Alice Paul

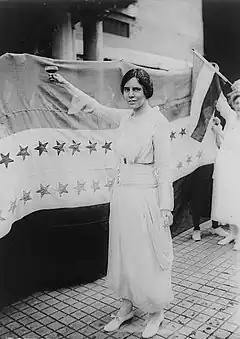
Paul toasting (with grape juice) passage of the Nineteenth Amendment on August 26, 1920

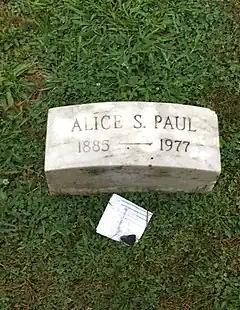
Paul's grave site in Cinnaminson, New Jersey

One of Paul's first big projects was initiating and organizing the 1913 Woman Suffrage Procession in Washington, D.C., the day before President Wilson's inauguration. Paul was determined to pressure Wilson because the office of the President would be able to influence Congress the most. She assigned volunteers to contact suffragists nationwide and recruit supporters to march in the parade. In a matter of weeks, Paul succeeded in gathering roughly eight thousand marchers representing most of the country. However, she had much more trouble gaining institutional support for the protest parade. Paul insisted the parade route go through Pennsylvania Avenue where President Wilson would be. Her goal was to send the message that the push for women's suffrage existed before Wilson and would outlast him if need be. Washington officials originally resisted this route, and according to biographer Christine Lunardini, Paul was the only one who truly believed the parade would take place on that route. Eventually, the city ceded the route to NAWSA. However, the city supervisor claimed that the women would not be safe marching along the Pennsylvania Avenue route and strongly suggested the group move the parade. Paul responded by demanding the city supervisor provide more police, which was not done. On March 3, 1913, the parade gained legitimacy with Congress passing a special resolution ordering the city supervisor to prohibit all ordinary traffic along the parade route and prevent any interference with the suffrage marchers.